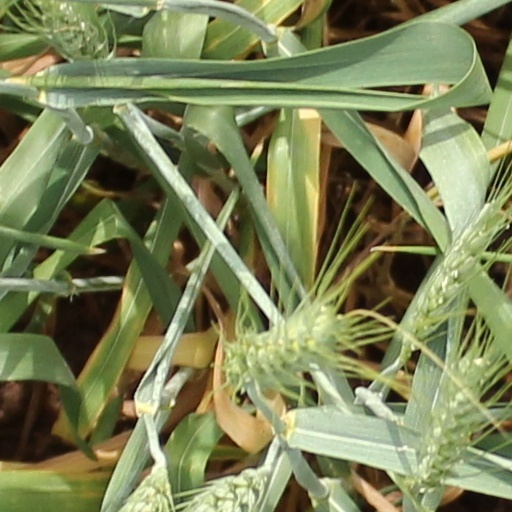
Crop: wheat